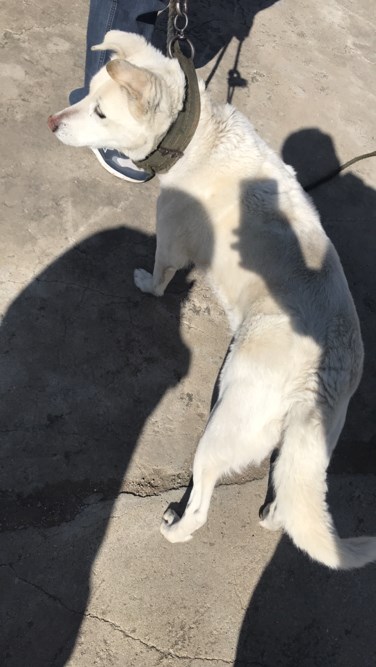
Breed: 3336-n000121-chinese_rural_dog